Petropavl water tower

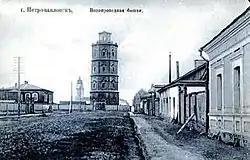
Водонапорная башня. 1902

The Petropavl water tower is located at the corner of Brusilovskogo street and Amangeldy street in Petropavl, Republic of Kazakhstan. It is a sample of the water supply system for the city from the early twentieth century.